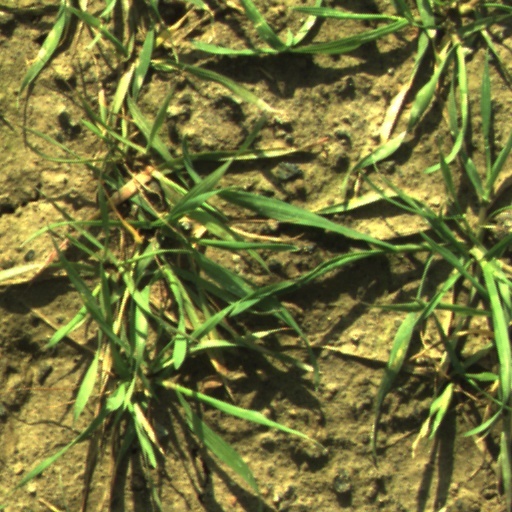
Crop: wheat